Gürdal Duyar

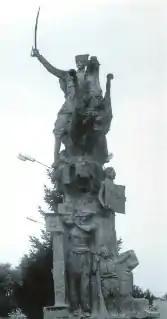
The Mounted Atatürk Monument (1974) in its original location on Republic Square in Kayseri.

As the 50th anniversary of the Turkish Republic neared, celebrations were planned. Duyar, by this time an established sculptor and well known in Istanbul, was chosen as one of several sculptors to make works for the occasion. Duyar proposed a sculpture named "Güzel İstanbul" that would personify Istanbul as a nude woman whose arms would be bound by a chain, representing the defensive chain constructed by the Byzantines to close off the Golden Horn from the Ottoman fleet. The woman would be depicted breaking the chain, representing both the Ottoman takeover of Istanbul from Byzantine rule and the emancipation of women. The organising committee accepted the proposal and the sculpture was erected in 1974 in a public square in Karaköy.